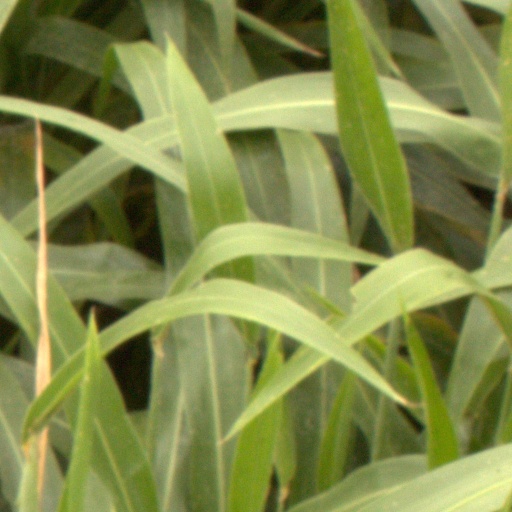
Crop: sorghum